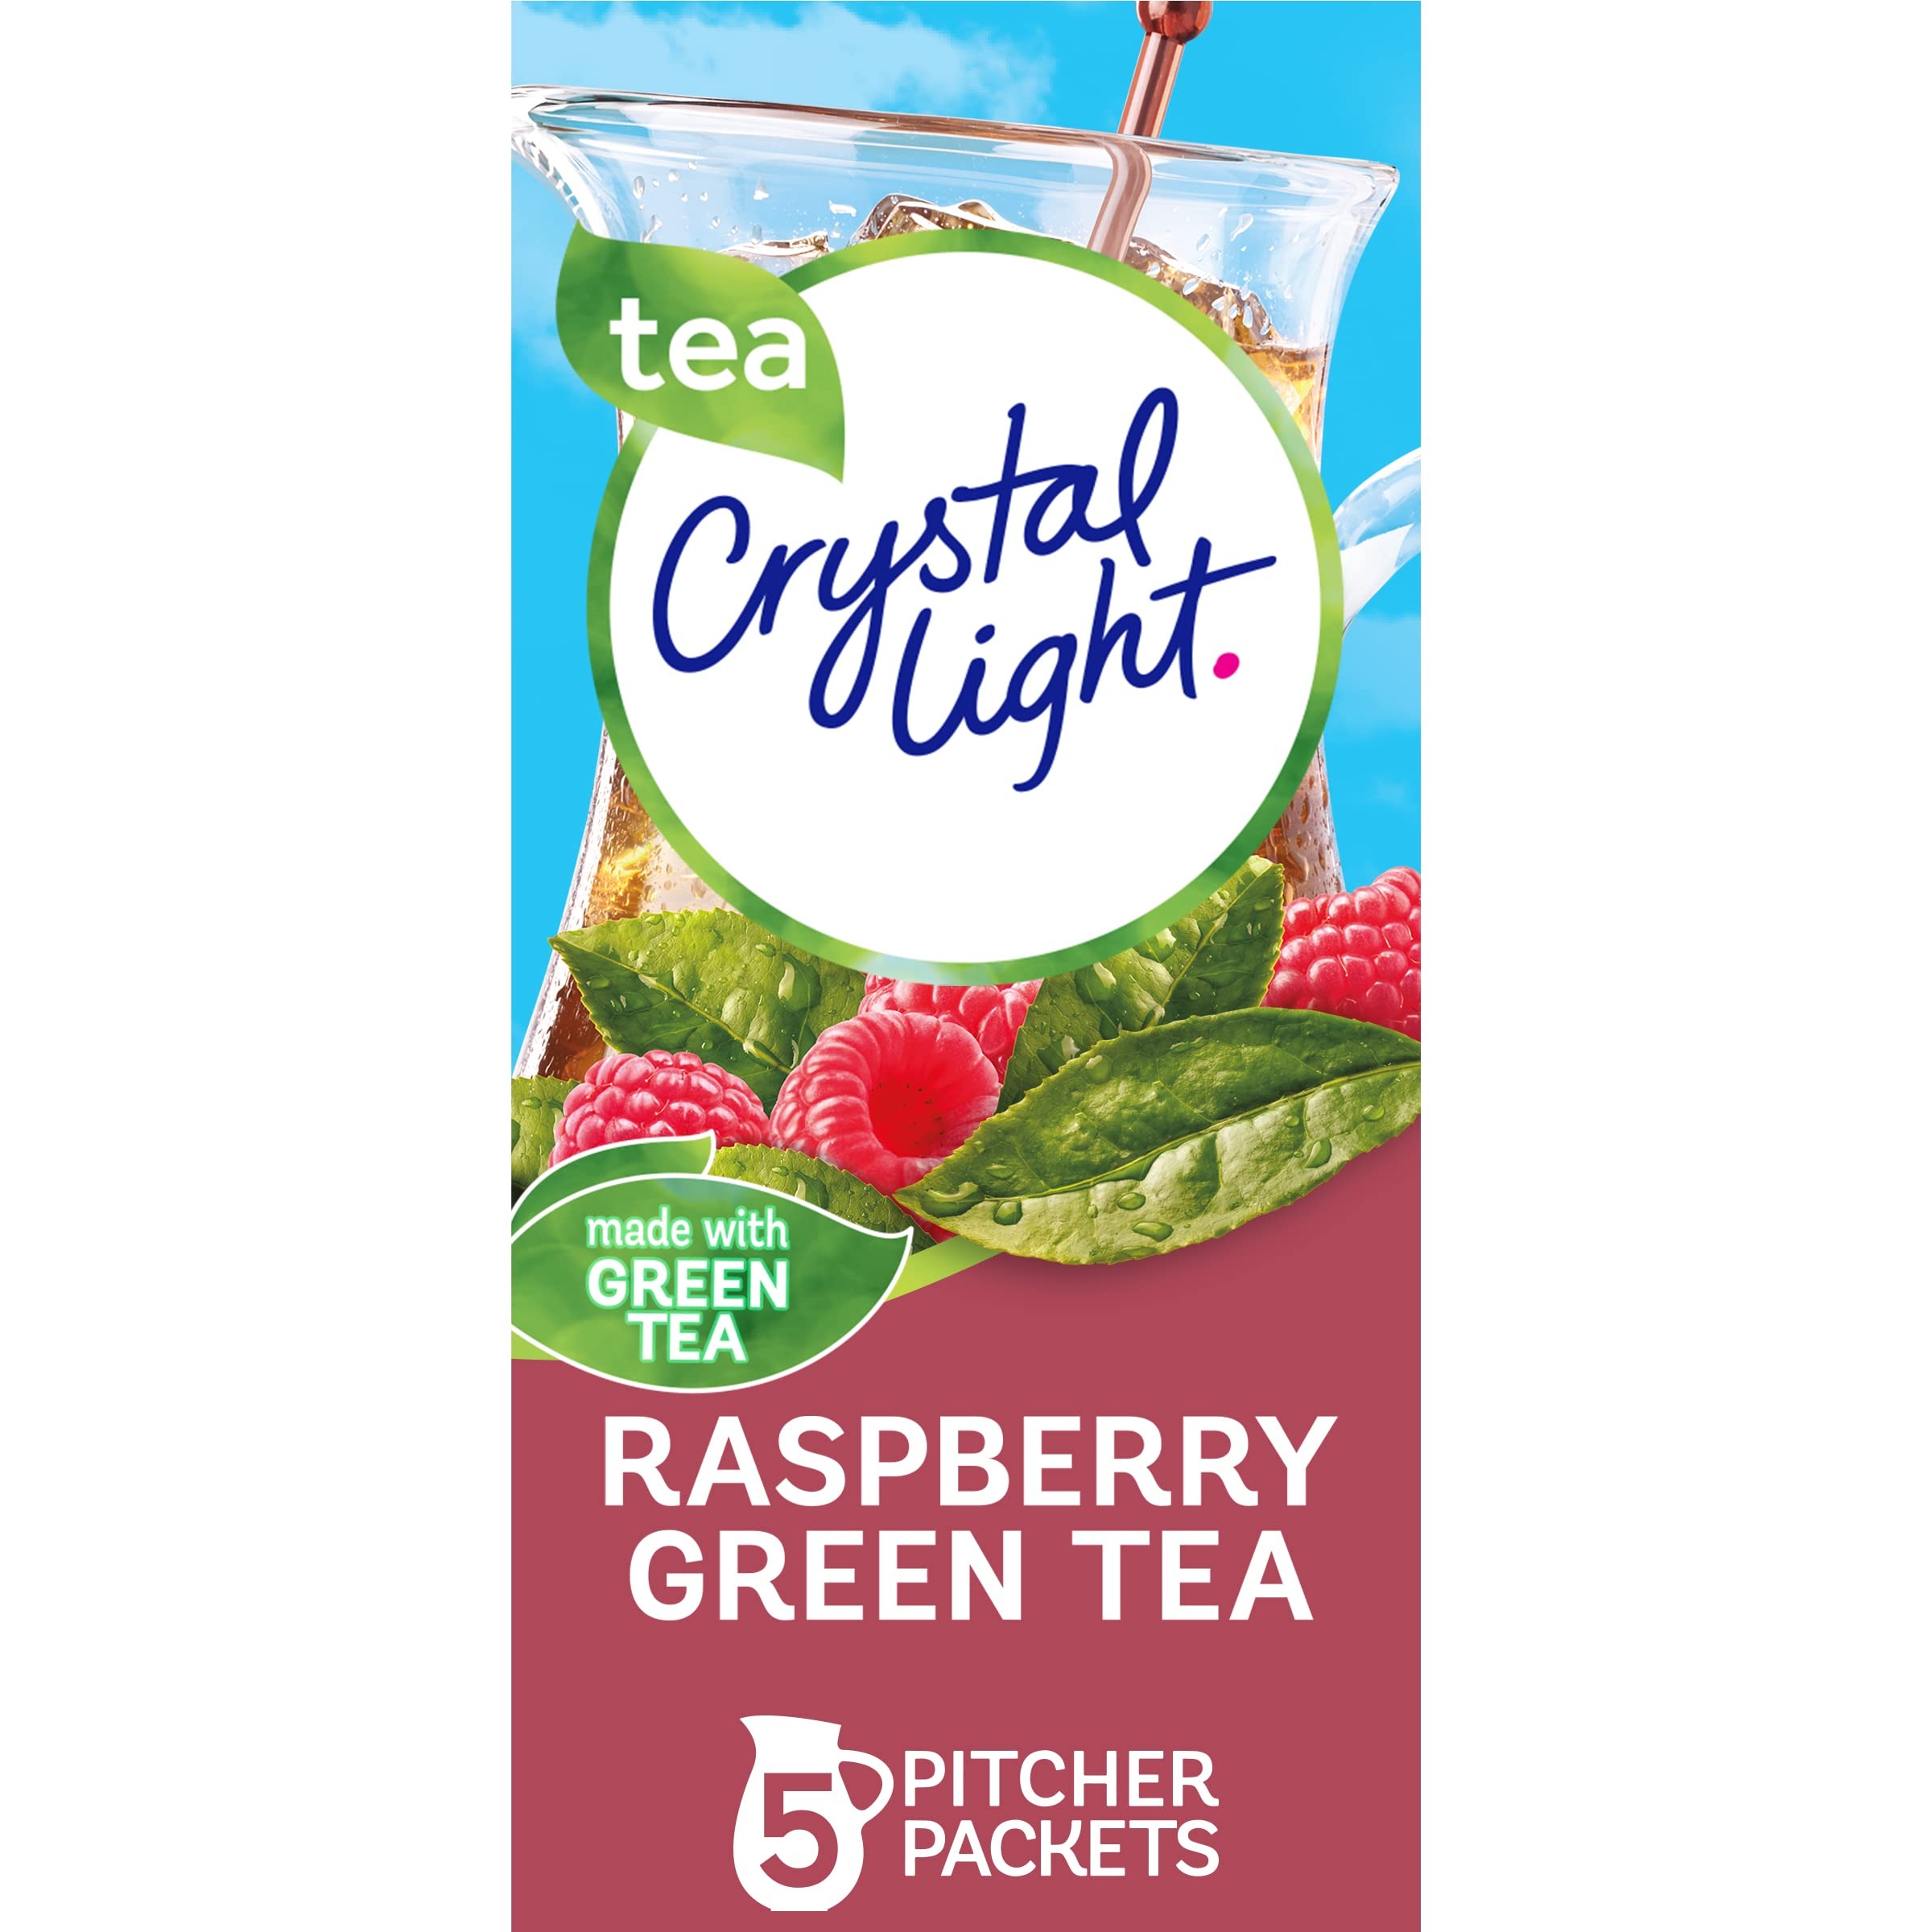
Item Name: Crystal Light Sugar-Free Raspberry Green Tea Naturally Flavored Powdered Drink Mix One Cannister containing 5 Pitcher Packets
Bullet Point 1: One 5 ct. canister of Crystal Light Naturally Flavored Raspberry Green Tea Powdered Drink Mix
Bullet Point 2: Crystal Light Naturally Flavored Raspberry Green Tea Powdered Drink Mix delivers low calorie refreshment
Bullet Point 3: Each packet makes 5 servings or one 2-quart pitcher
Bullet Point 4: Made with zero sugar and 5 calories per serving for guilt-free refreshment
Bullet Point 5: Made with real green tea
Bullet Point 6: 90 percent fewer calories than leading beverages; this product 5 calories, leading beverages 70 calories
Bullet Point 7: Comes in a variety of sizes for all your beverage needs
Value: 5.0
Unit: Count

Price: 3.49